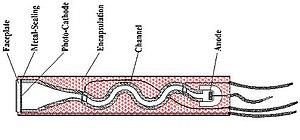
Un Channeltron, parfois appelé en anglais Channel PhotoMultiplier est une sorte de photomultiplicateur.